Battle of Simba Hills

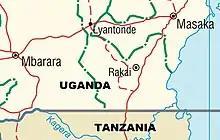
Map of southeastern Uganda showing Masaka and Mbarara

The Tanzanians began careful planning for an offensive on the two towns. Major General David Musuguri was appointed commander of the TPDF's 20th Division and tasked with overseeing the advance into Uganda. Along the approach to Masaka was the Lukoma air strip, a military installation which was overlooked by several hills: Nsambya Hill, Kikanda Hill, and the Simba Hills. These were near the town of Kakuuto. Each hill was occupied by Ugandan troops, which were equipped with tanks and artillery. According to American intelligence analyst Kenneth M. Pollack, these were key defensive positions for Uganda. Tanzanian patrols detected the Ugandan presence in the hills. Despite holding the high ground, Ugandan commanders apparently did not know how to use their positions to their advantage; only a single trench was present on Nsambya Hill. The Ugandans placed their artillery behind Kikanda Hill.